Singer Building

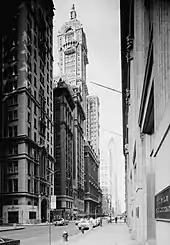
The Singer Building seen from Broadway, looking north from the Equitable Building, September 1967

The base of the building filled the entire lot. It was composed of the 10-story original structure (later expanded to 14 stories) and the 14-story annex known as the Bourne Building. The original Singer Building, on the southeastern portion of the lot, had a frontage of on Broadway and on Liberty Street. The Bourne Building, on the southwestern portion, was 58 feet deep and had a frontage of approximately on Liberty Street. From 1906 to 1907, the original Singer Building was extended northward and the Bourne Building was extended westward. The original Singer and Bourne buildings were about tall.